Saint-Germain l'Auxerrois

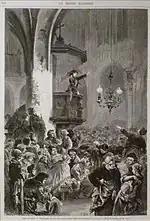
During the Paris Commune in 1871, the church became a socialist women's club.

During the French Revolution, the church was closed, pillaged, and converted into a barn for storing feed for animals, a printing shop, and a gunpowder factory at various times. Some of the original stained glass still remains, despite the revolutionary vandalism. The building was returned to the Catholic Church in 1801, but suffered again during an anticlerical riot in 1831, when many paintings, funeral monuments, and windows were damaged or destroyed. It was closed for several years, then underwent major restoration between 1838 and 1855 under the direction of Jean-Baptiste Lassus and Victor Baltard, who removed some of the surrounding buildings and made the building more visible. Alexandre Boëly was organist at the church from 1840 to 1851.